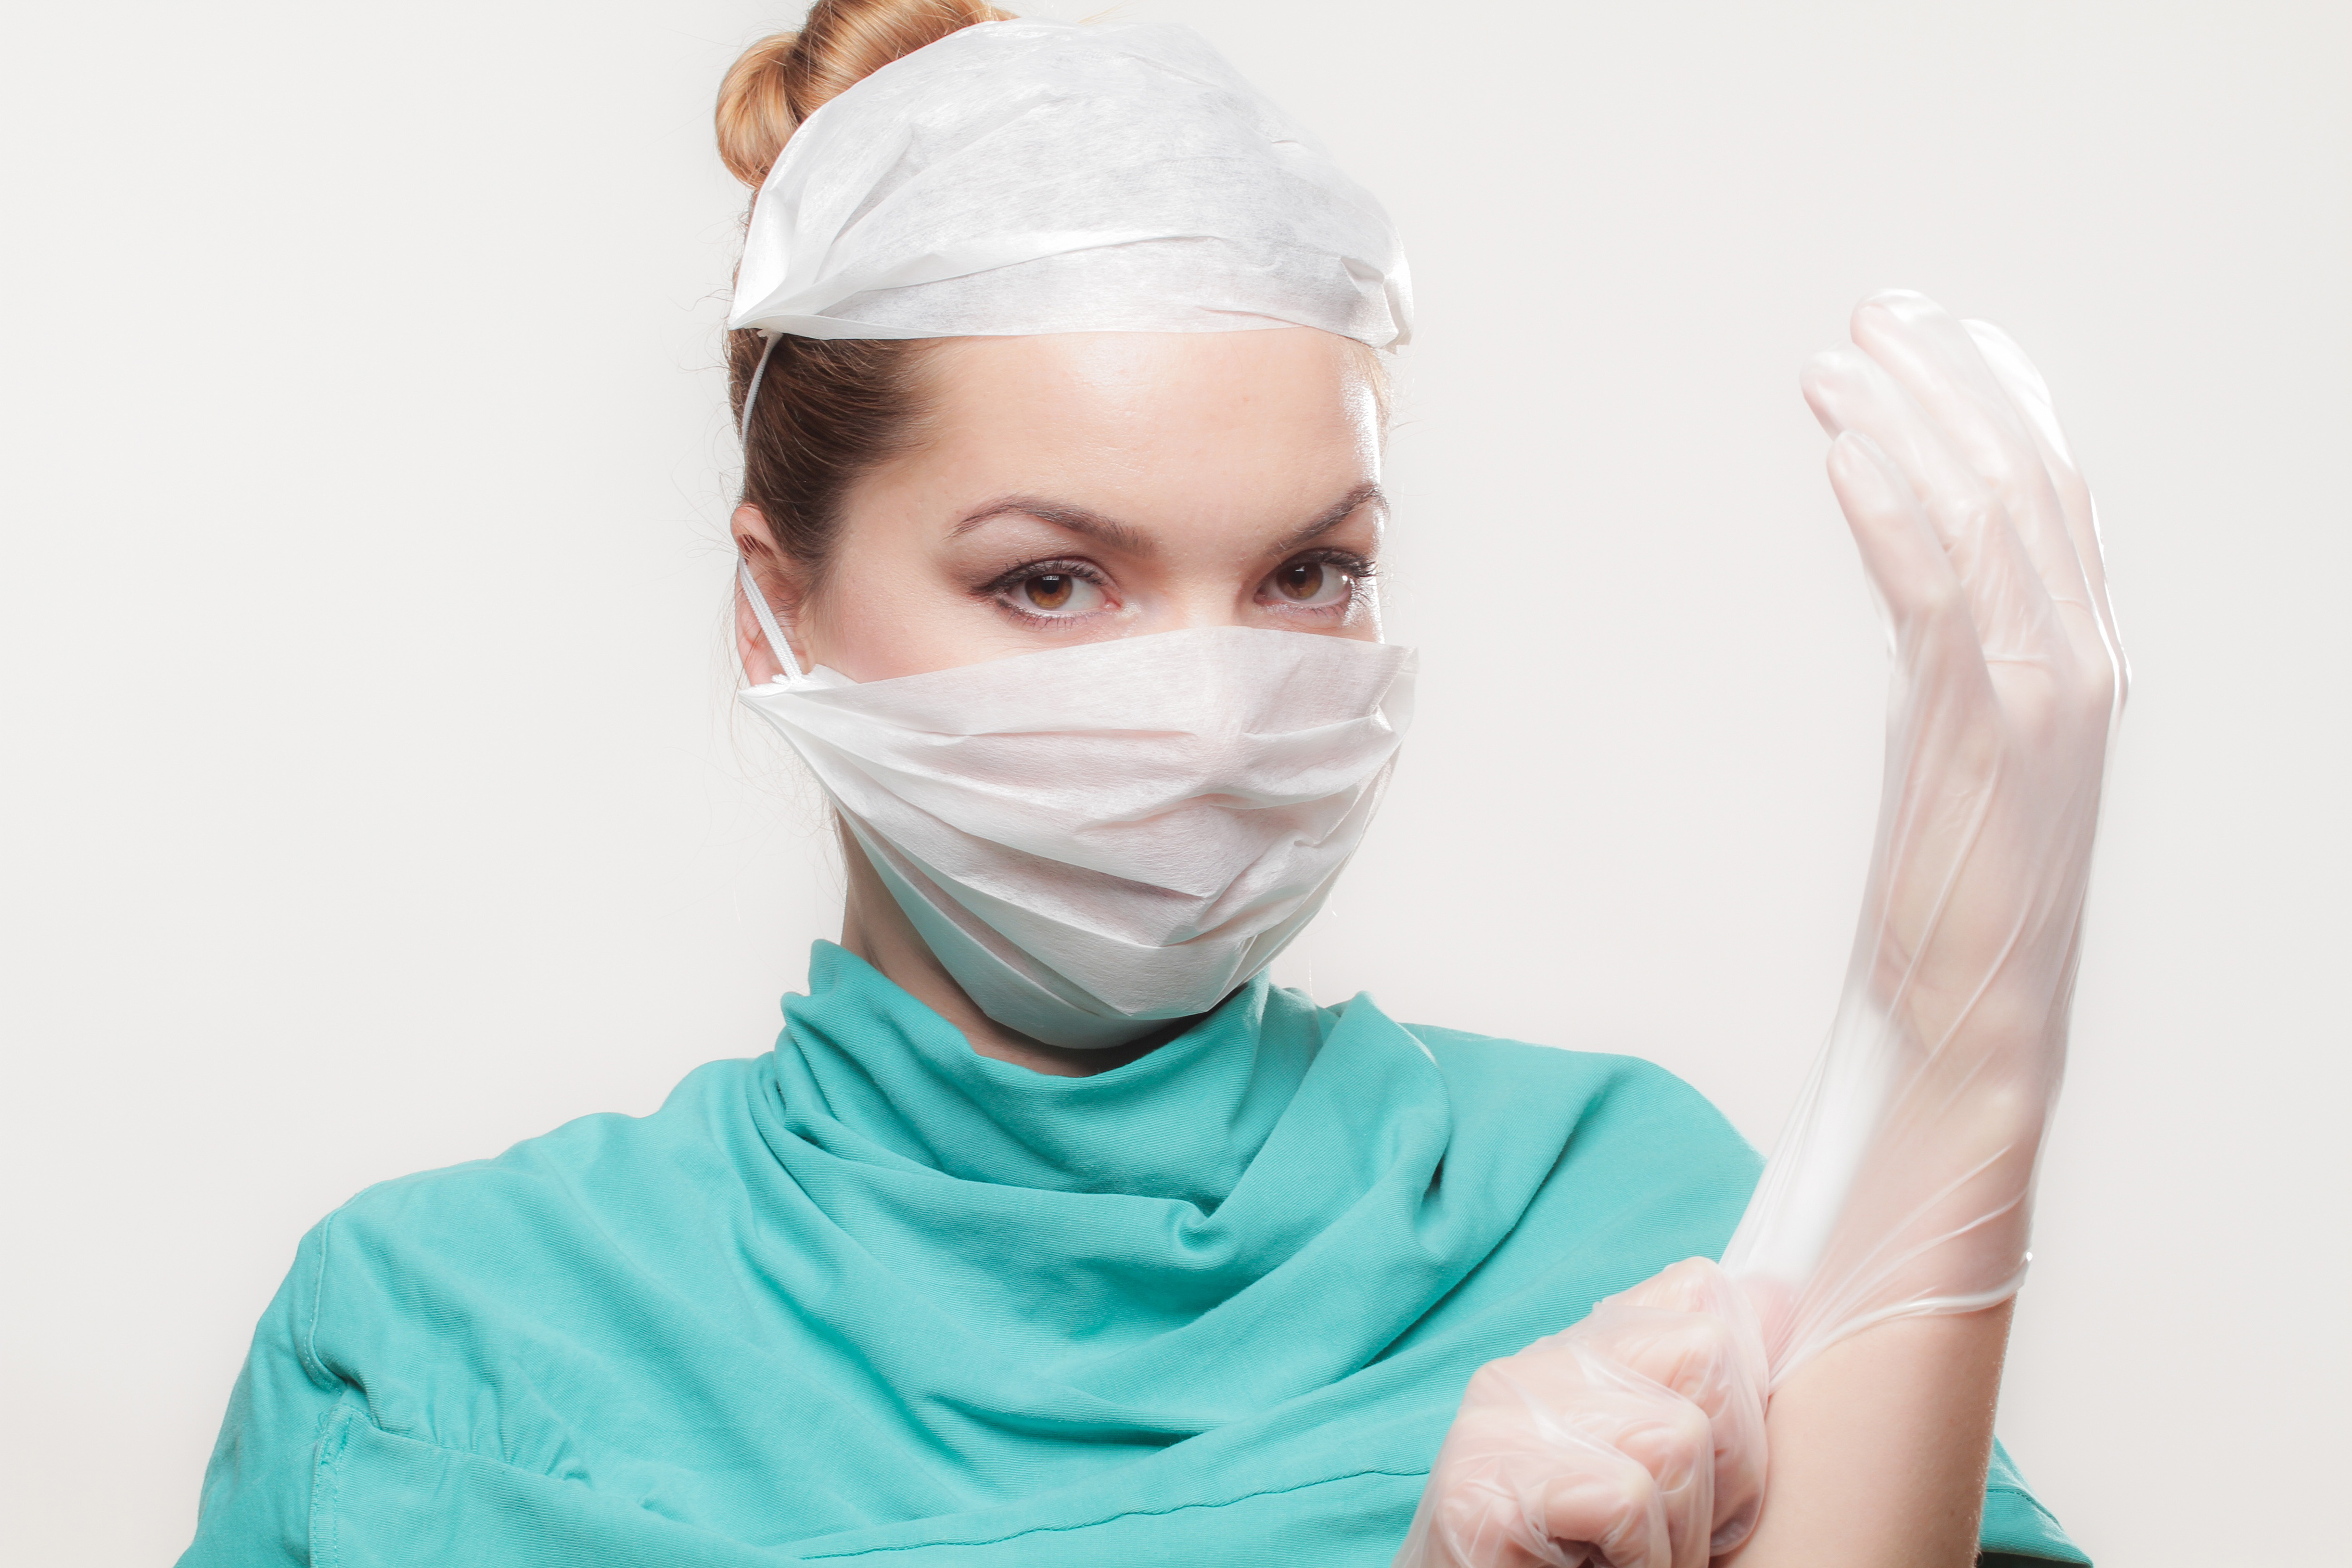
face, head, skin, scrubs, hand, medical glove, mouth, jaw, neck, surgeon, gesture